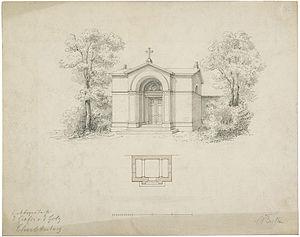
La famille von der Goltz est une famille de l'aristocratie prussienne originaire de la Nouvelle Marche qui subsiste aujourd'hui et qui s'est divisé en de nombreuses branches au cours de l'histoire.